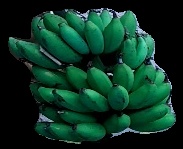
Variety: rasbale
Grade: grade3